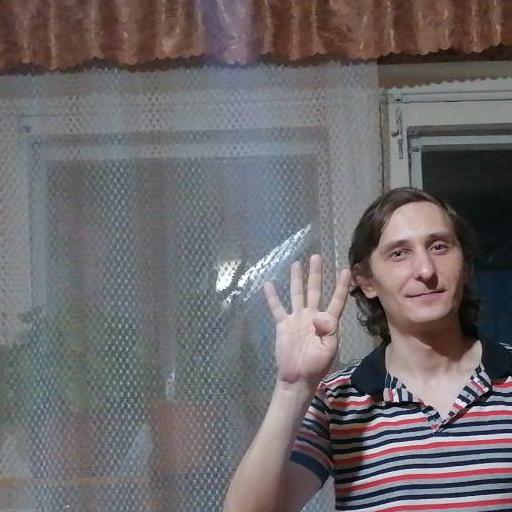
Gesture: four